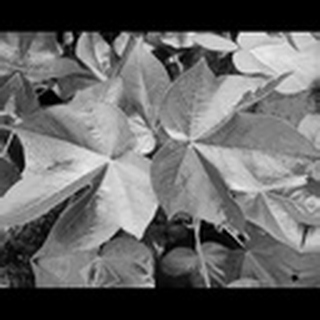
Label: healthy_cotton